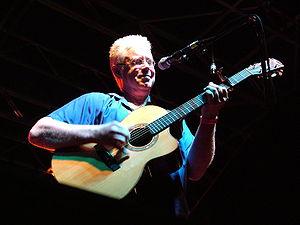
Le Panthéon de la musique canadienne a été fondé par l'Académie canadienne des arts et des sciences de l'enregistrement en 1978.
Bruce Cockburn est un auteur-compositeur-interprète et guitariste folk/rock canadien. Il a enregistré plus de 25 albums et a composé des chansons dans des styles allant du folk sophistiqué au rock teinté d'influences de jazz au rock pur et simple.
Le rock canadien, désigne le rock produit par des artistes et groupes canadiens. Les pionniers incluent notamment Jack Scott et Paul Anka dès les années 1950, et est le terreau de groupes qui deviendront célèbres. Le Canada a produit nombre d'artistes et groupes musicaux du genre, et des sous-genres incluant pop rock, rock progressif, country rock, folk rock, hard rock, punk rock, heavy metal et rock indépendant.